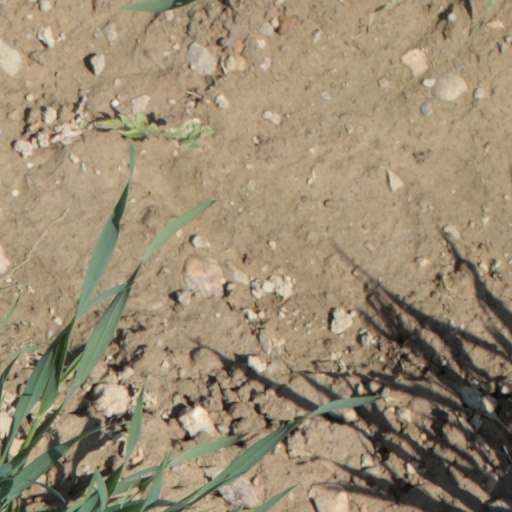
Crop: wheat